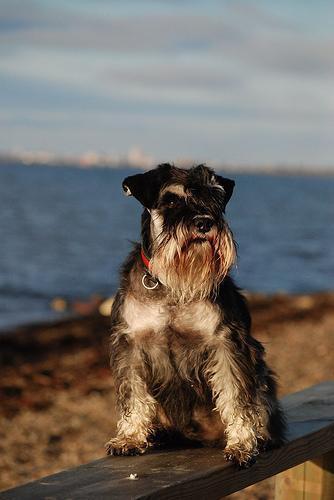
miniature_schnauzer